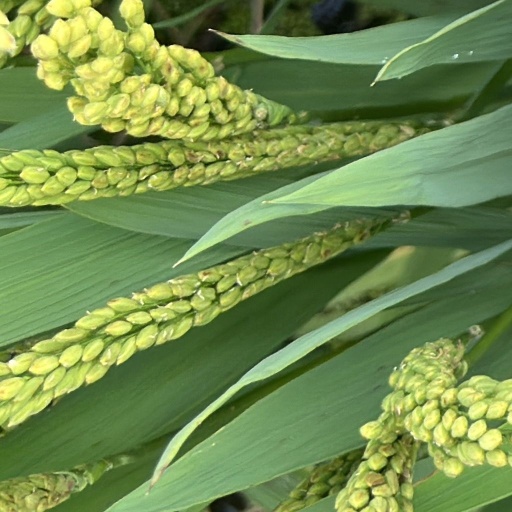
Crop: rice